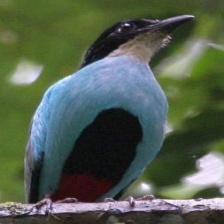
Species: AZURE BREASTED PITTA
Scientific name: PITTA STEERII